Enterprise Cup

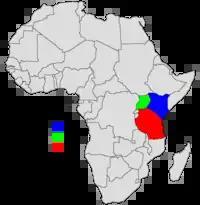
The countries from which the clubs that participate in the Enterprise Cup come

As had been requested by the crew of the ship that had presented the trophy, the competition was an inter-territorial one between four teams, Nairobi District (comprising the Nairobi clubs, Thika and Ruiru), Coast District (Mombasa Sports Club), Plateau District (Kitale and Eldoret) and Rift Valley District (Nakuru, Kericho and Londiani).